Berlin Alt-Reinickendorf station

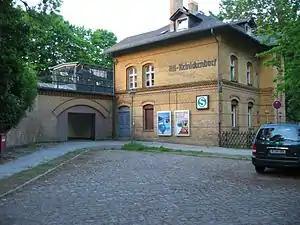
Entrance building from 1893

Berlin Alt-Reinickendorf is a railway station in the Reinickendorf district of Berlin. It is served by S-Bahn line S25. The station, located in the old town of the locality of Reinickendorf, was called Berlin-Reinickendorf until 1994.